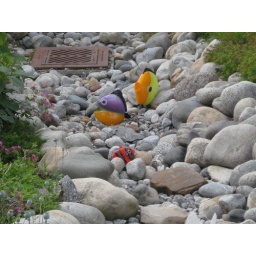
Cute glass fish in a creek bed